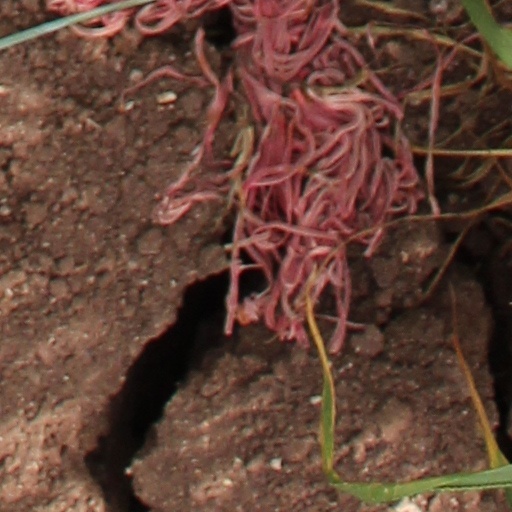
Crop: wheat